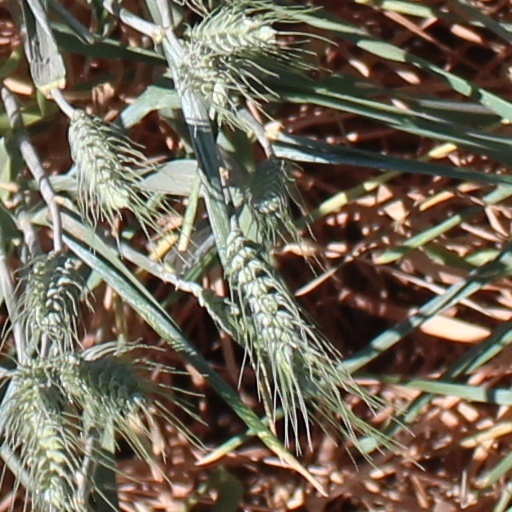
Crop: wheat